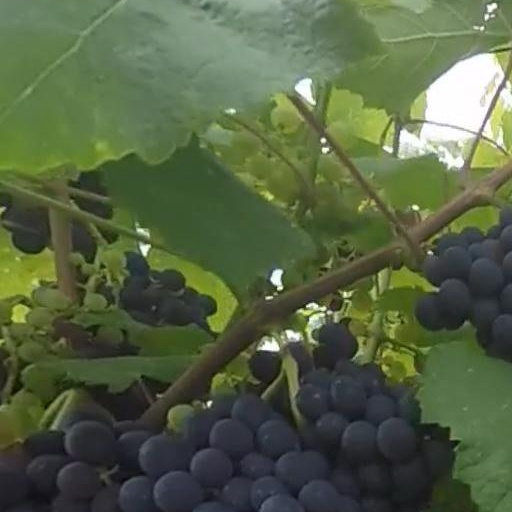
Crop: grape